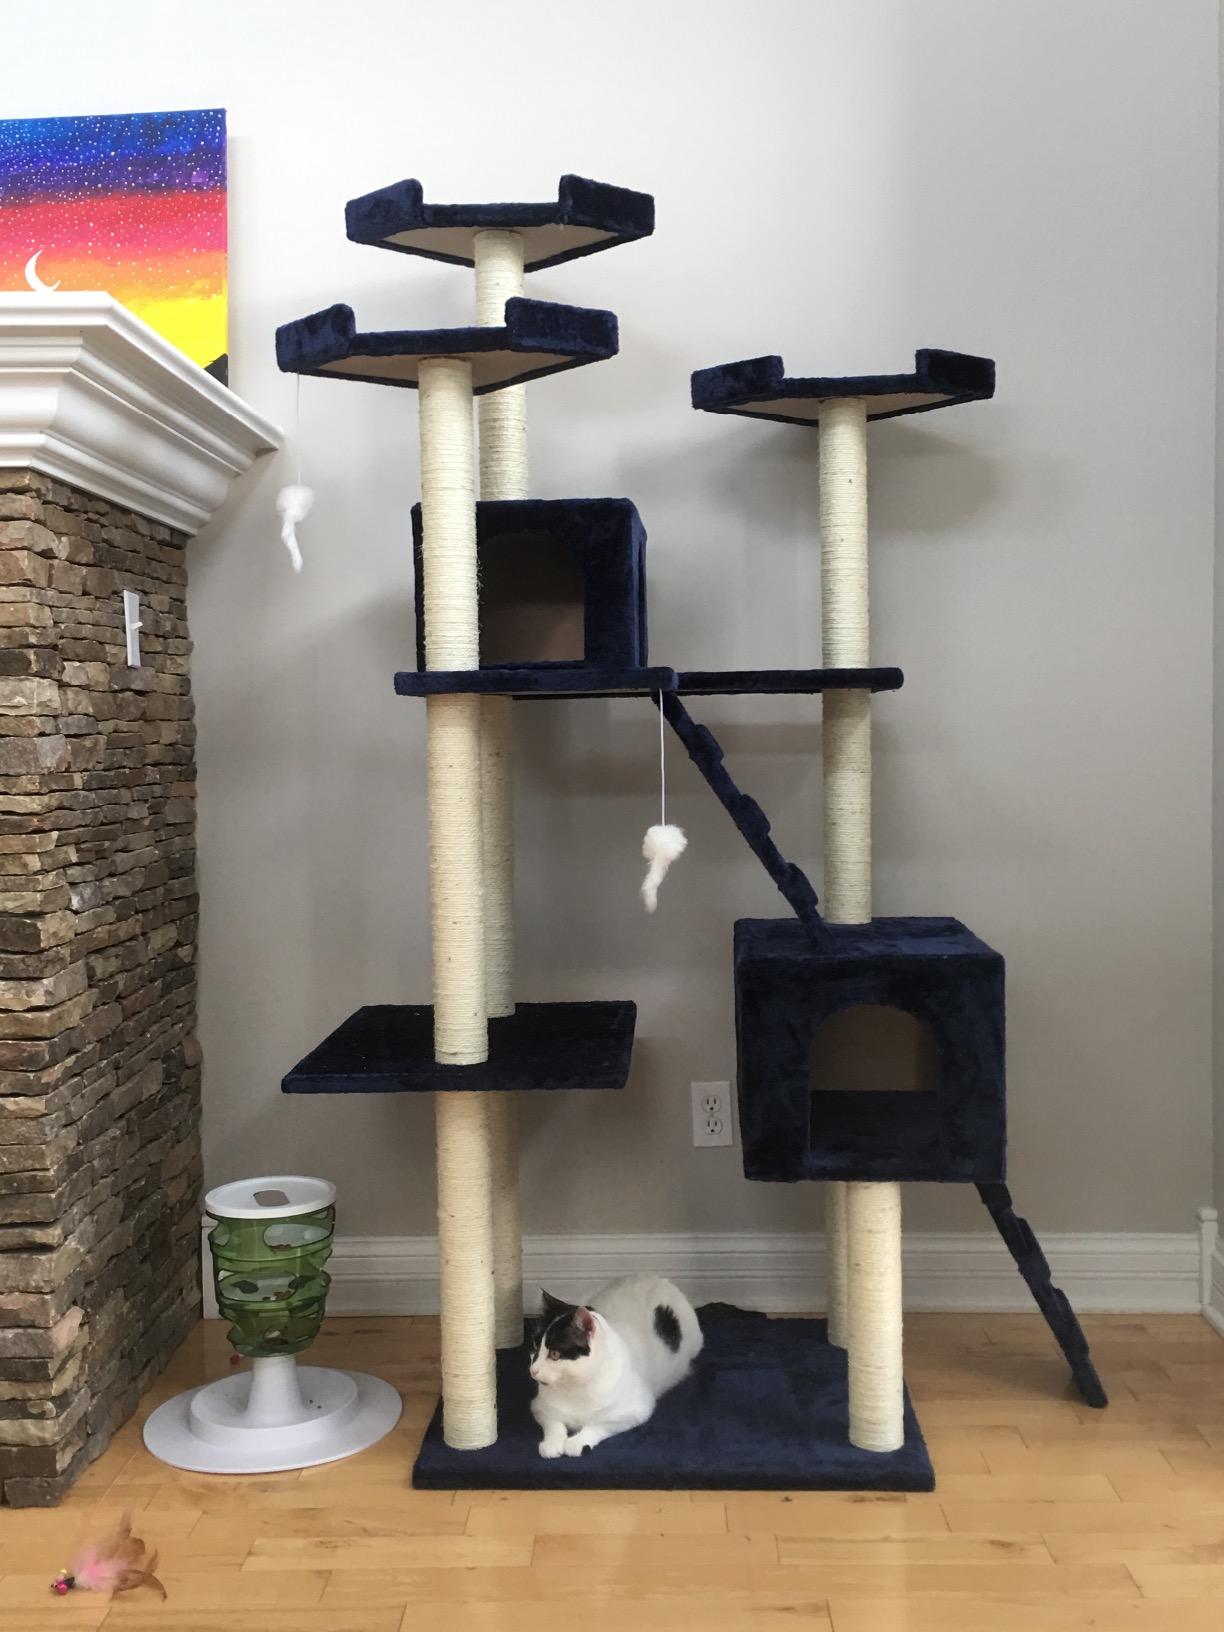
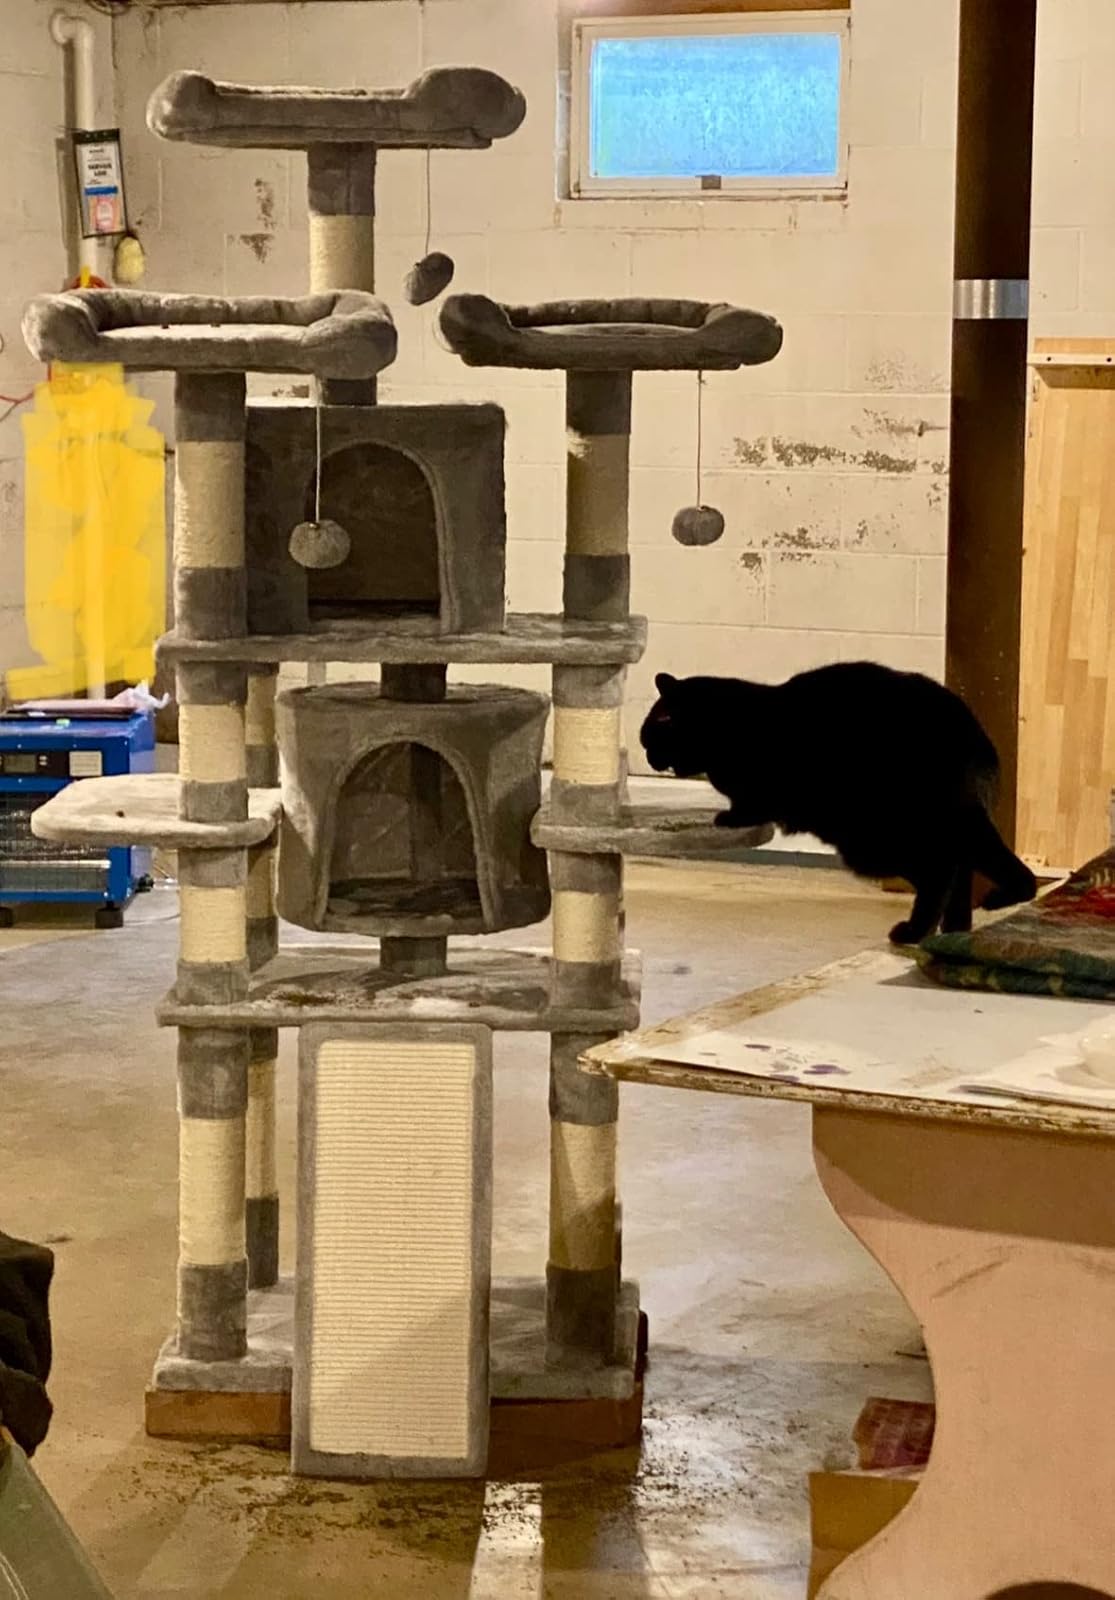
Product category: items_cat tree
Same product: no